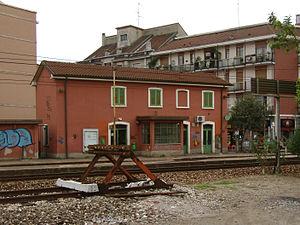
La gare de Milan-Bruzzano est une gare ferroviaire italienne de la ligne de Milan à Asso, située à Bruzzano, quartier du nord de la ville de Milan, capitale de la ville métropolitaine de Milan et de la région de Lombardie.